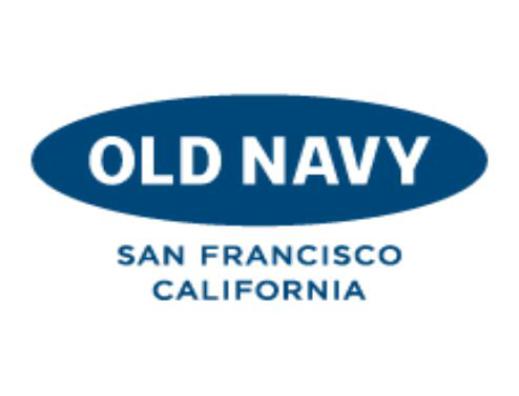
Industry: Clothes